Cesare Fani

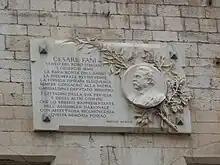
Cesare Fani plaque in Perugia

Fani died suddenly on 5 February 1914 in Palermo, where he had just argued a case before the Sicilian Court of Cassation. Funeral chambers were set up in Palermo, Rome and Perugia, where a crowd of 40,000 people welcomed the return of the body and took part in the city's mourning; a film was also shot of the occasion, and is today the oldest film in the history of Perugia.